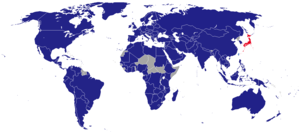
Le ministère des Affaires étrangères est un des départements ministériels du Cabinet du Japon, officiellement traduit en anglais en Ministry of Foreign Affairs, chargé de la définition, de la gestion et de la mise en œuvre de la diplomatie japonaise. Il siège au 2-2-1 Kasumigaseki dans l'arrondissement spécial de Chiyoda à Tokyo.